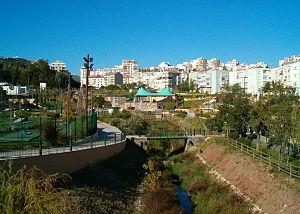
Amadora est une ville et une municipalité du Portugal, située dans le district et la région de Lisbonne. C'est la quatrième municipalité la plus peuplée du Portugal et aussi l'une des plus petites, avec une superficie de 23,77 km², ce qui en fait la municipalité avec la plus forte densité de population du pays.